T-Room

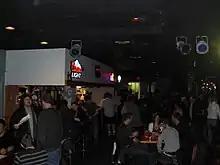
Inside the T-Room

From its inception the T-Room was a popular hang out for Engineering students, as well as those attending neighbouring Dalhousie University. Trivia nights, or Pub Quiz nights as they were then known, were a local favorite and still take place at the venue every Friday night to this day.